Philip Ludwell III

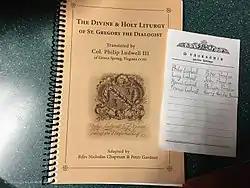
The Divine and Holy Liturgy of St. Gregory the Diologist translated by Col. Philip Ludwell III published by ROCOR

Upon reaching his majority, Ludwell inherited a town house in Williamsburg and several plantations including Green Spring, Rich Neck Plantation near the capital at Williamsburg, and Chippokes, south of the James River. Ludlow assisted Governor Robert Dinwiddie (1751-1756) and leased a large parcel of the Governor's Land.